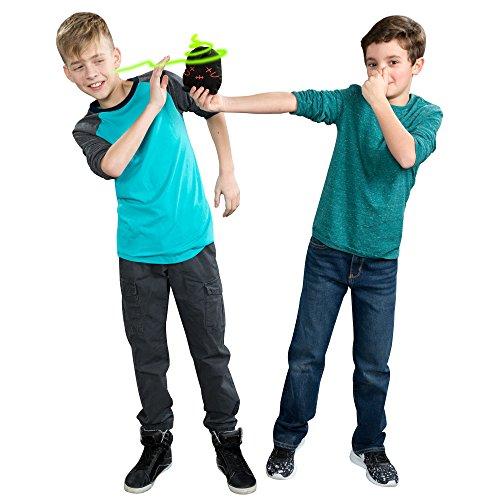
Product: Tomy Stink Bomz Plush Toy, Ripper
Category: Toys & Games | Stuffed Animals & Plush Toys
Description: FUN PRANK FART TOY: Stink Bomb prank toy features farting sounds by squishing the soft and smelly plush that makes playtime fun for kids and adults.
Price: $3.02
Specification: ProductDimensions:12.8x9.4x4.2inches|ItemWeight:0.96ounces|ShippingWeight:4ounces(Viewshippingratesandpolicies)|ASIN:B07DKSFNZ9|Itemmodelnumber:T17033EU|Manufacturerrecommendedage:3yearsandup|Batteries:3LR44batteriesrequired.(included)